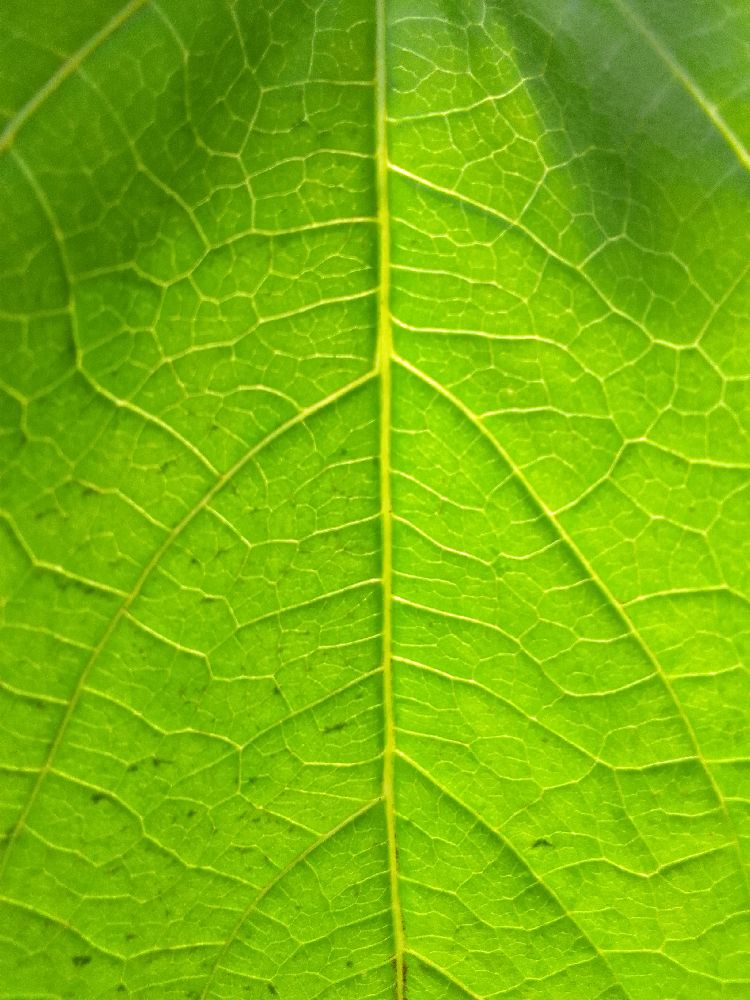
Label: healthy